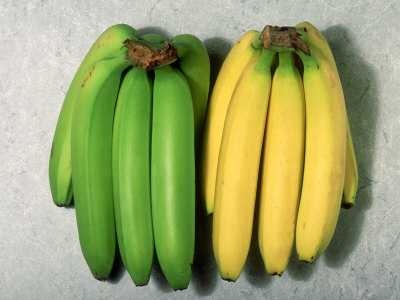
Label: Banana